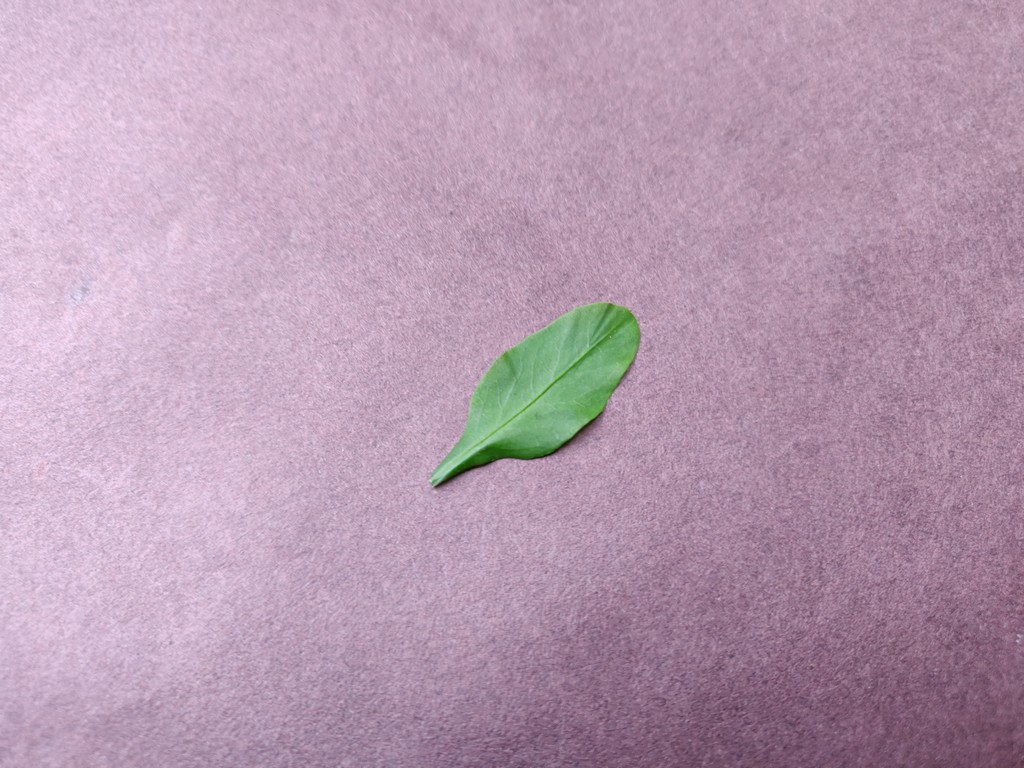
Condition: Healthy
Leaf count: single
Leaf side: front